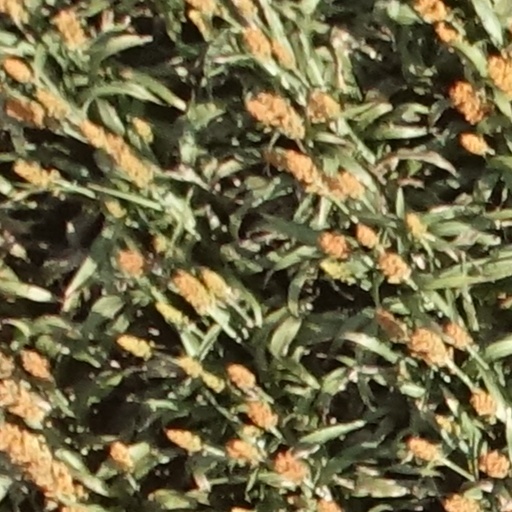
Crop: sorghum